Kamenets–Podolsky pocket

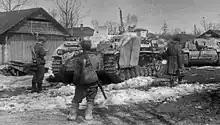
Soviet soldiers inspect German assault guns, captured near Proskurov, end of March 1944. StuG IV is in the foreground, StuG III in the background.

Thus, although the Soviet troops managed to cut off large amount of German forces and push them back into a relatively small area north of Kamianets-Podilskyi, the conditions for the destruction of the German troops were not created. Both the internal and the external fronts were vulnerable and in the most important places. Soviet troops, operating on the inner front, somewhat outnumbered 1st Panzer Army but did not have enough artillery, especially tanks. The combined-arms armies, which advanced through difficult terrain and had great difficulty in towing their artillery through the deep spring mud, did not possess sufficient striking force for decisive actions to dismember the German grouping, which had a large number of panzer divisions. 4th Tank Army, significantly weakened and experiencing great difficulties in ammunition and fuel supplies, barely repulsed the German attacks.